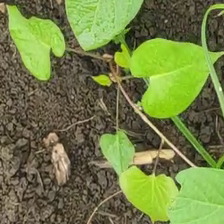
Weed species: Obscure_morning _glory(Ipomoea obscura)